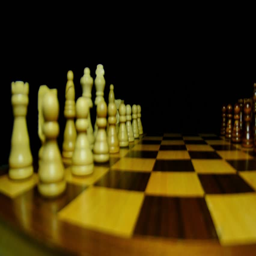
footage of a chess board and its pieces lined up for a new game , the shot moves from left to right